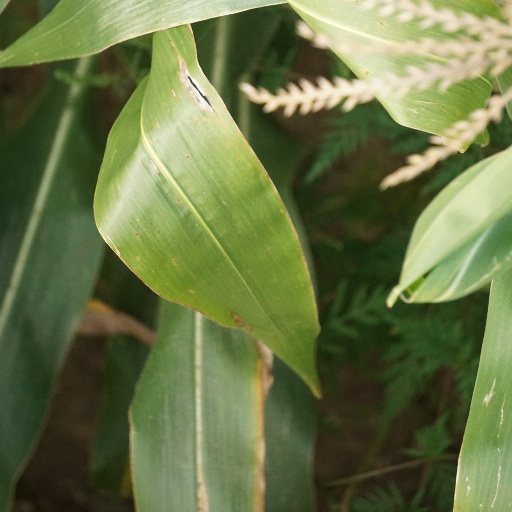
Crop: maize; corn